James Roosevelt Bayley

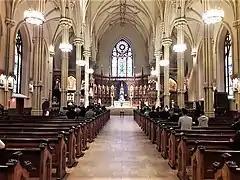
The interior of old St. Patrick's Cathedral, where Bayley was ordained a priest in 1844 and a bishop in 1853

After a five weeks' voyage, they neared the coast of New Jersey in the midst of a storm and took on a pilot on Saturday morning, November 11. Two hours after making the Navesink lighthouses, the ship struck so heavily on the shoals that there was no way of getting her off. The passengers and crew prepared themselves, observed Bayley, "for what men call the worst and awaited the end." Fortunately, the ship continued afloat until one o'clock Sunday morning when a steamer from Staten Island came to their rescue, and the passengers reached New York City soon after dawn on Sunday, November 12, 1843, nearly two years after Bayley's departure. After spending a couple of weeks visiting his relations and friends, he resumed his studies at St. John's. During the ember days of Lent, 1844, he received the tonsure and minor orders, the subdiaconate on February 28, and the diaconate on Friday, March 1. He was ordained a priest on March 2, 1844, by Bishop Hughes in St. Patrick's Old Cathedral. A week later, he was present in the cathedral on March 10 for the consecration of his old friend, John McCloskey, as the Coadjutor Bishop of New York.